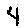
Label: 4